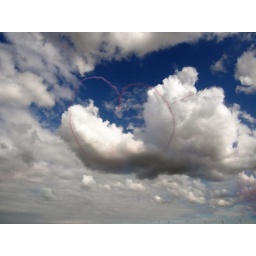
Really great diplay by the boys (and girl this year). Looking forward to seeing them July 4th.